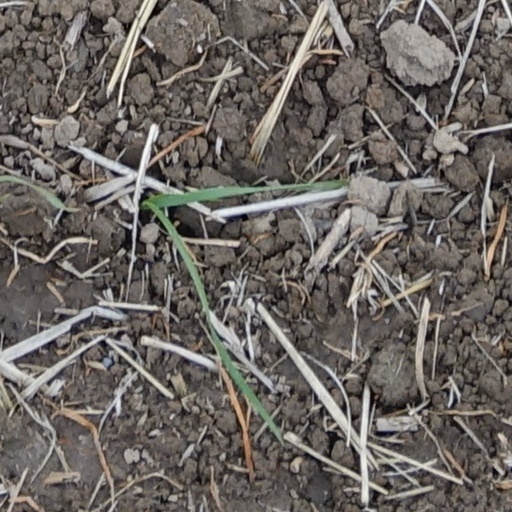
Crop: wheat